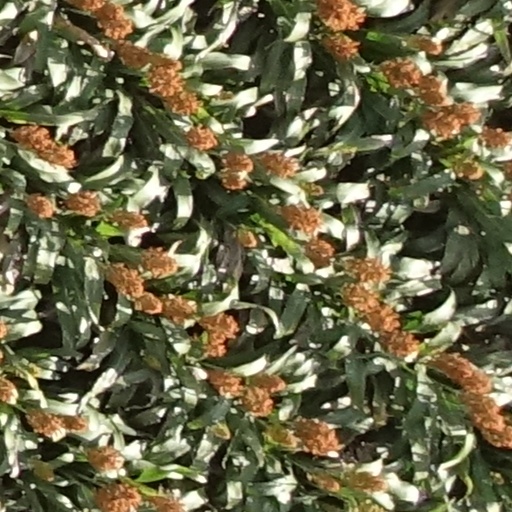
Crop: sorghum